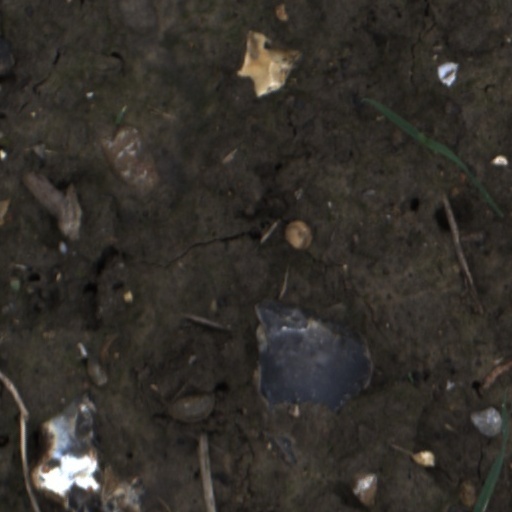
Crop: wheat